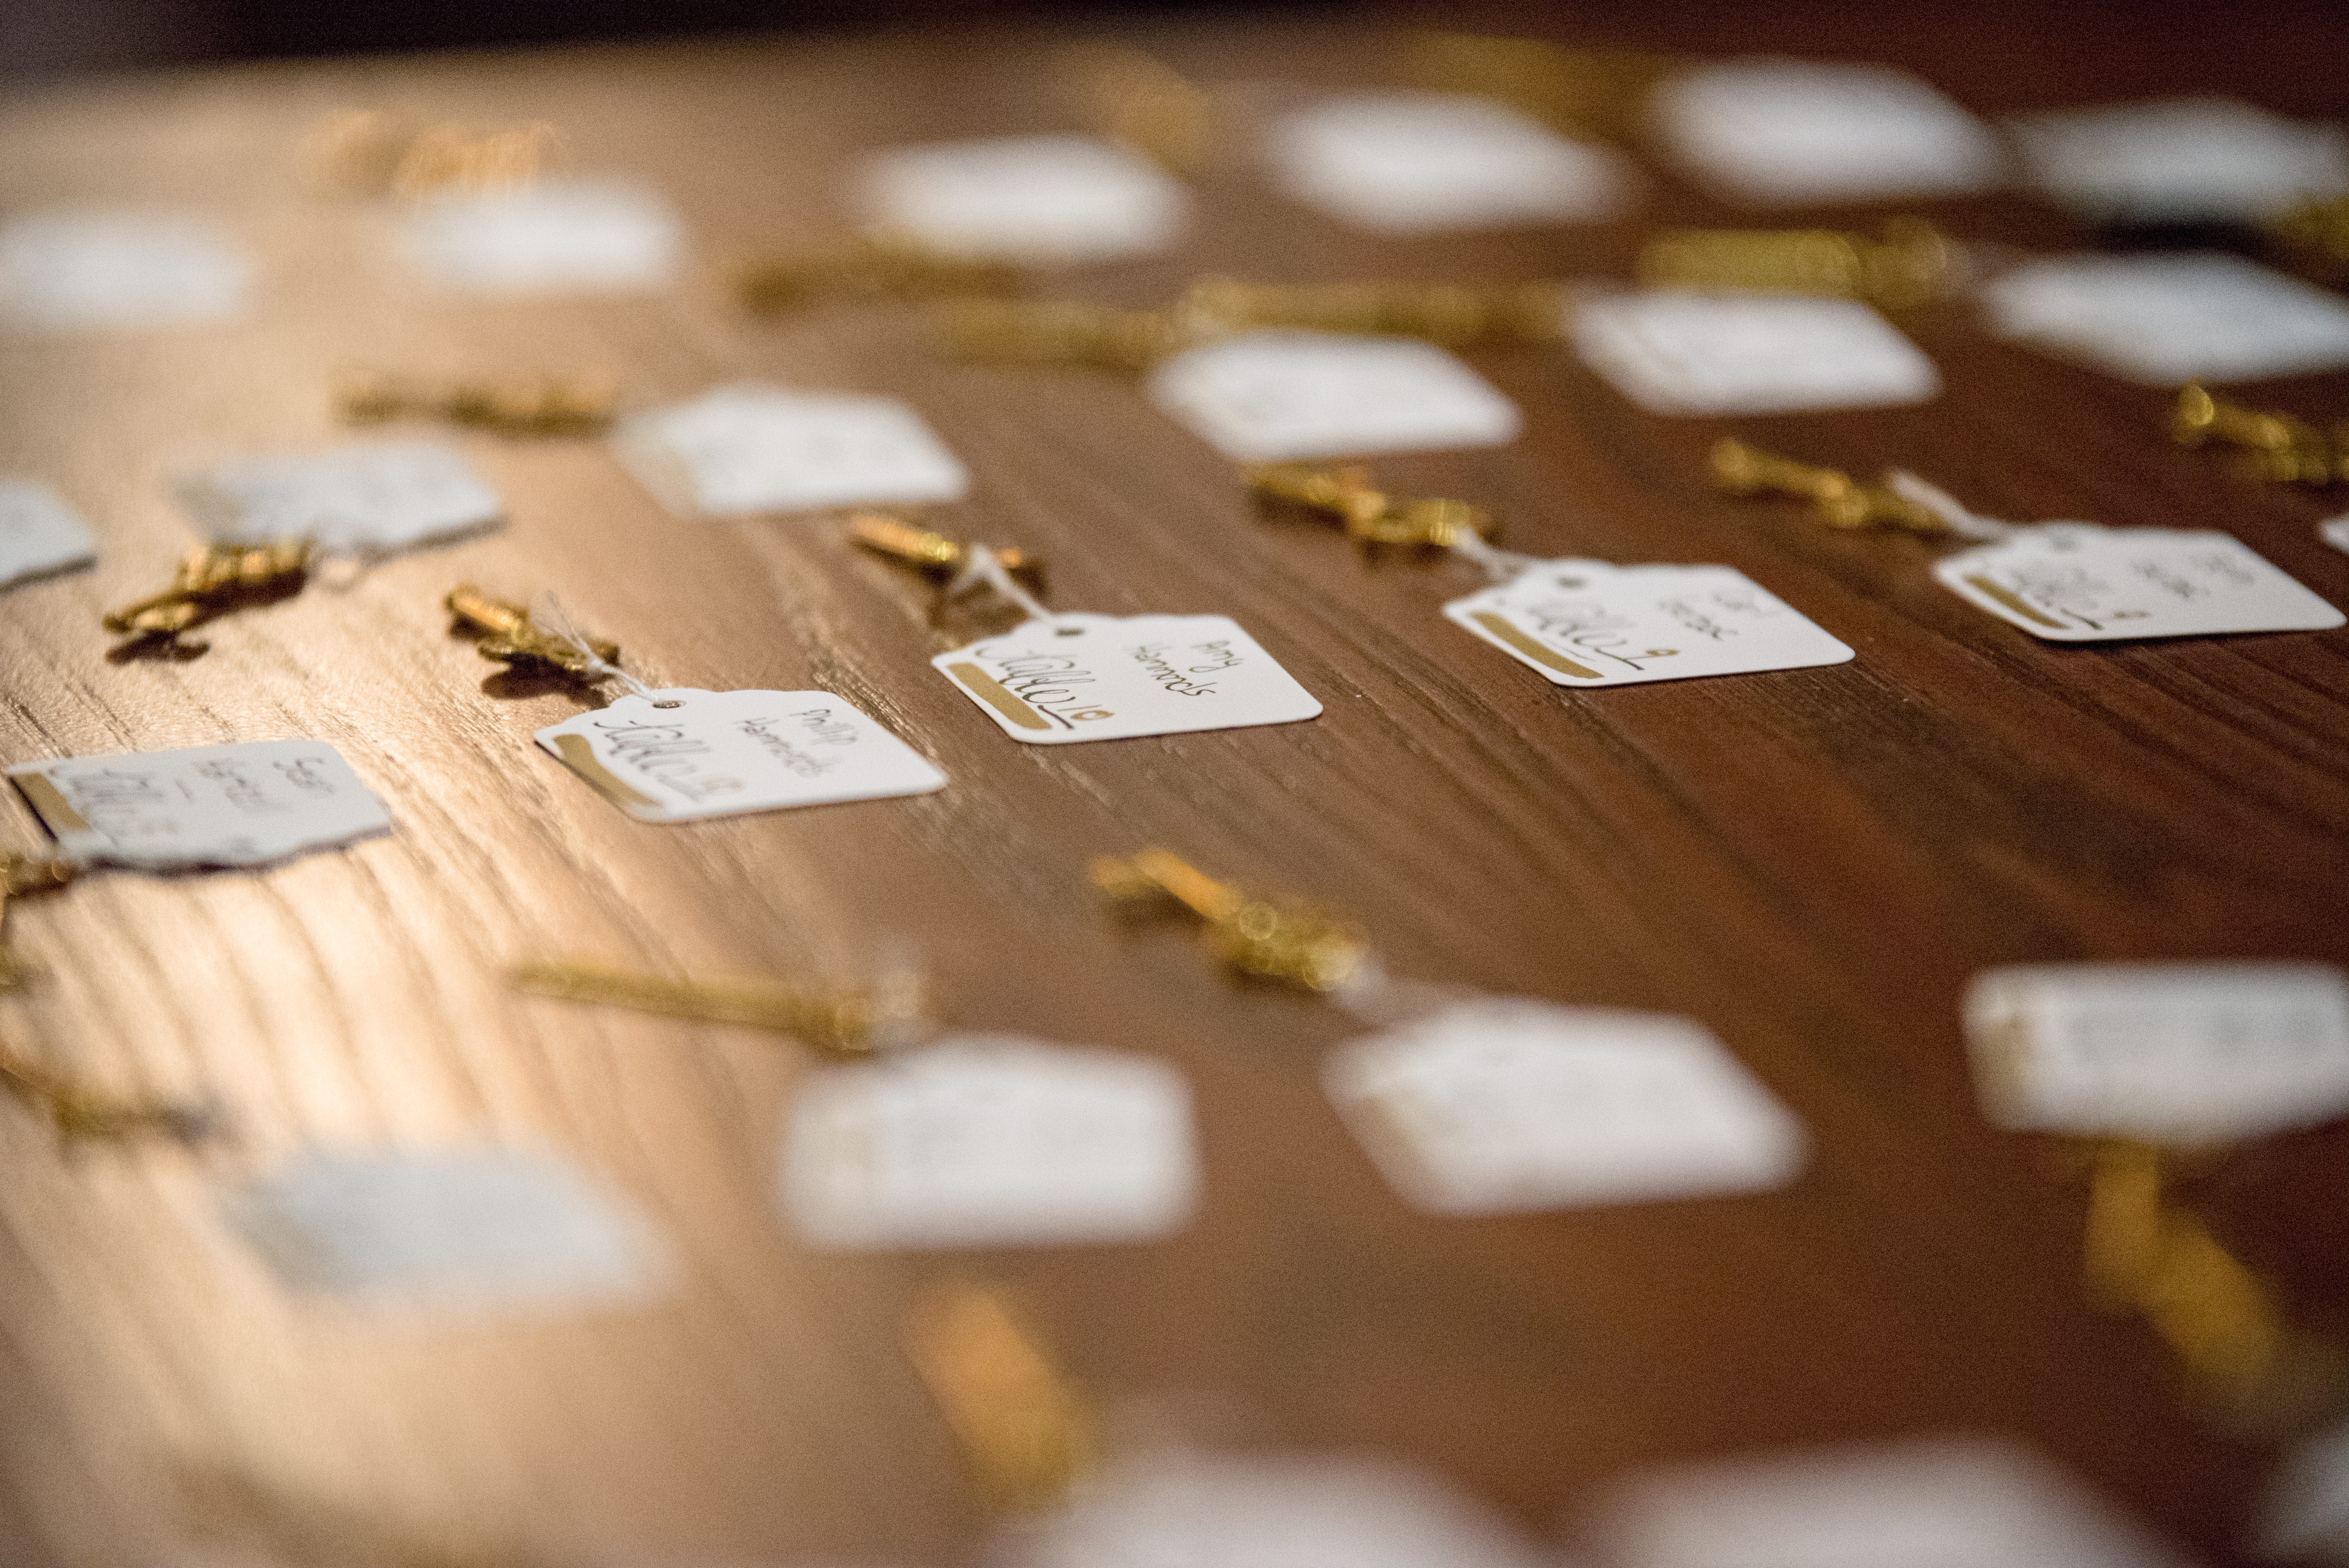
yellow, electronics, wood, metal